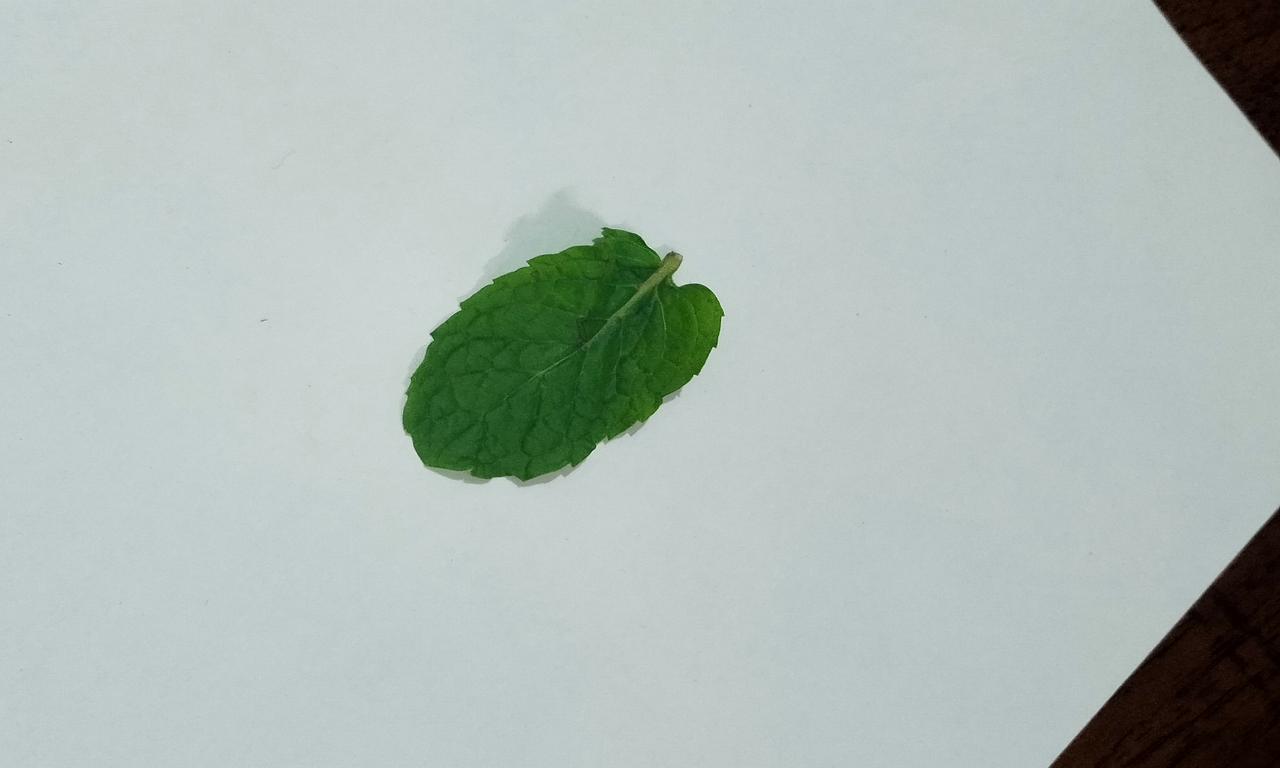
Label: Fresh